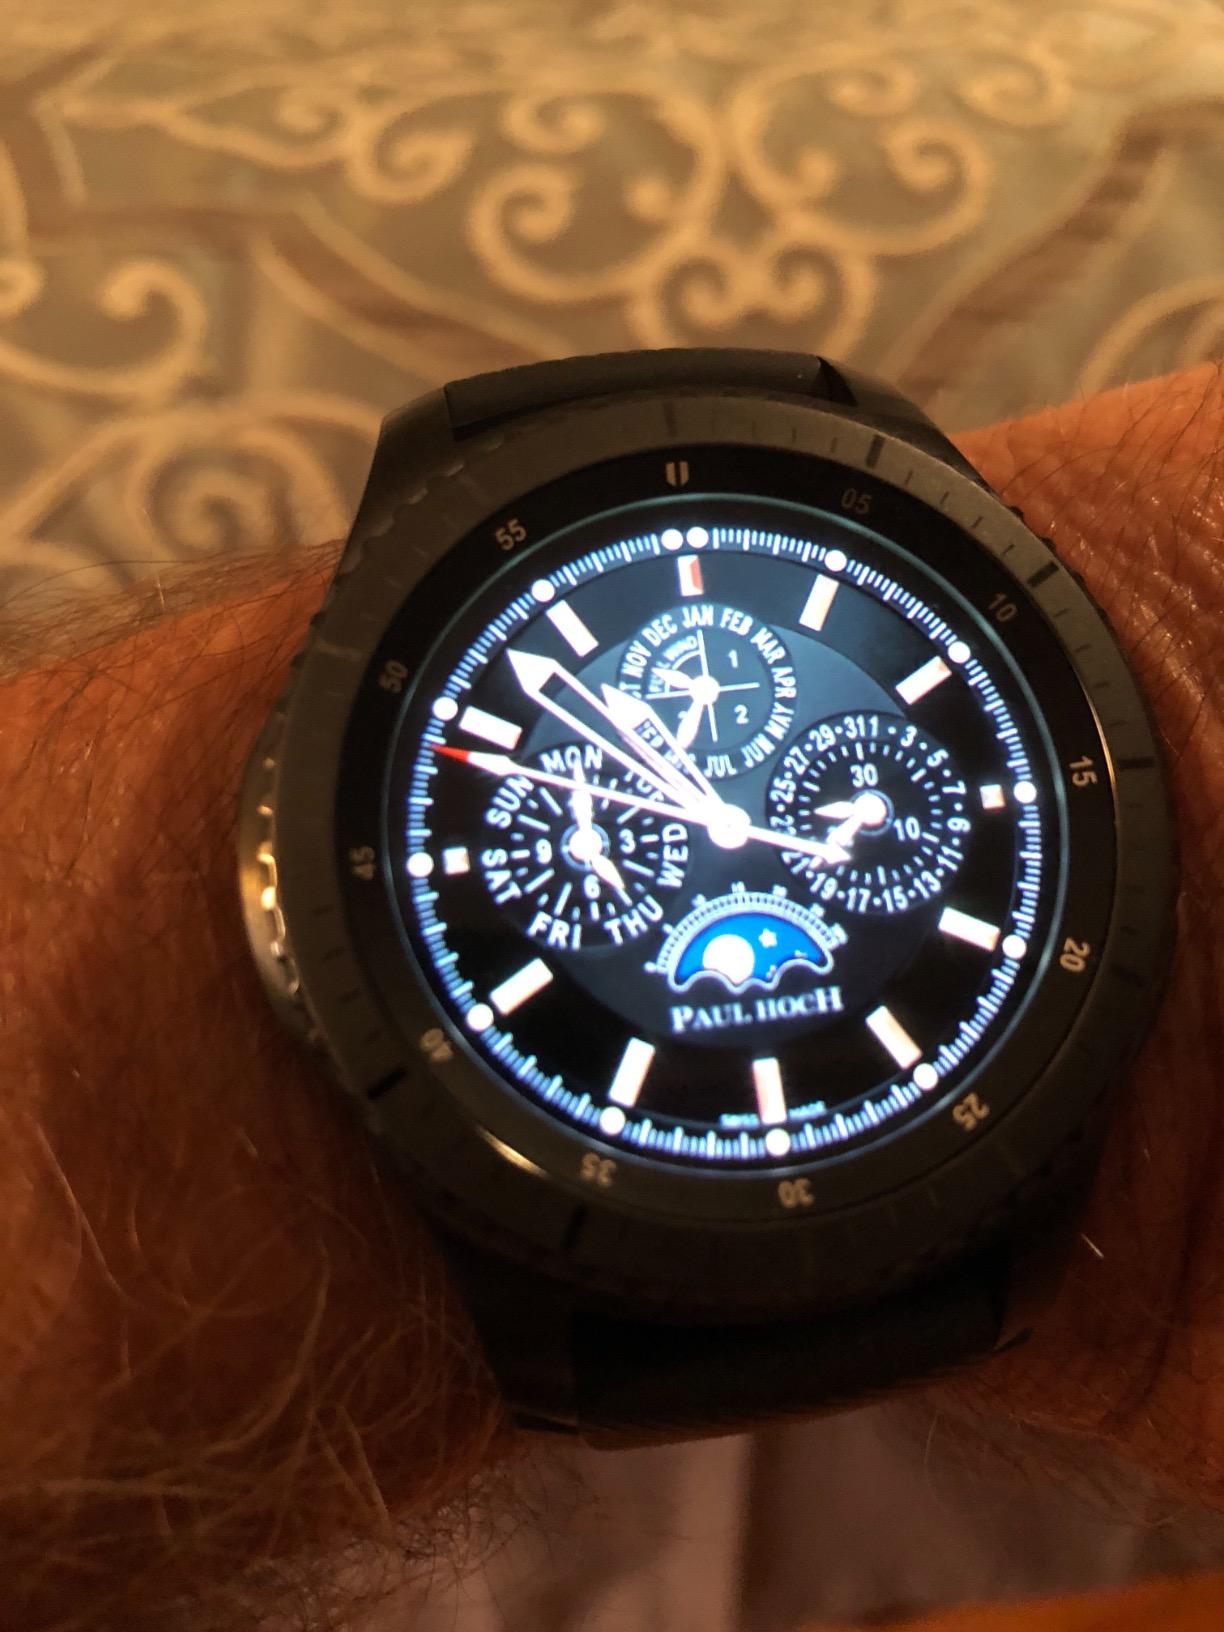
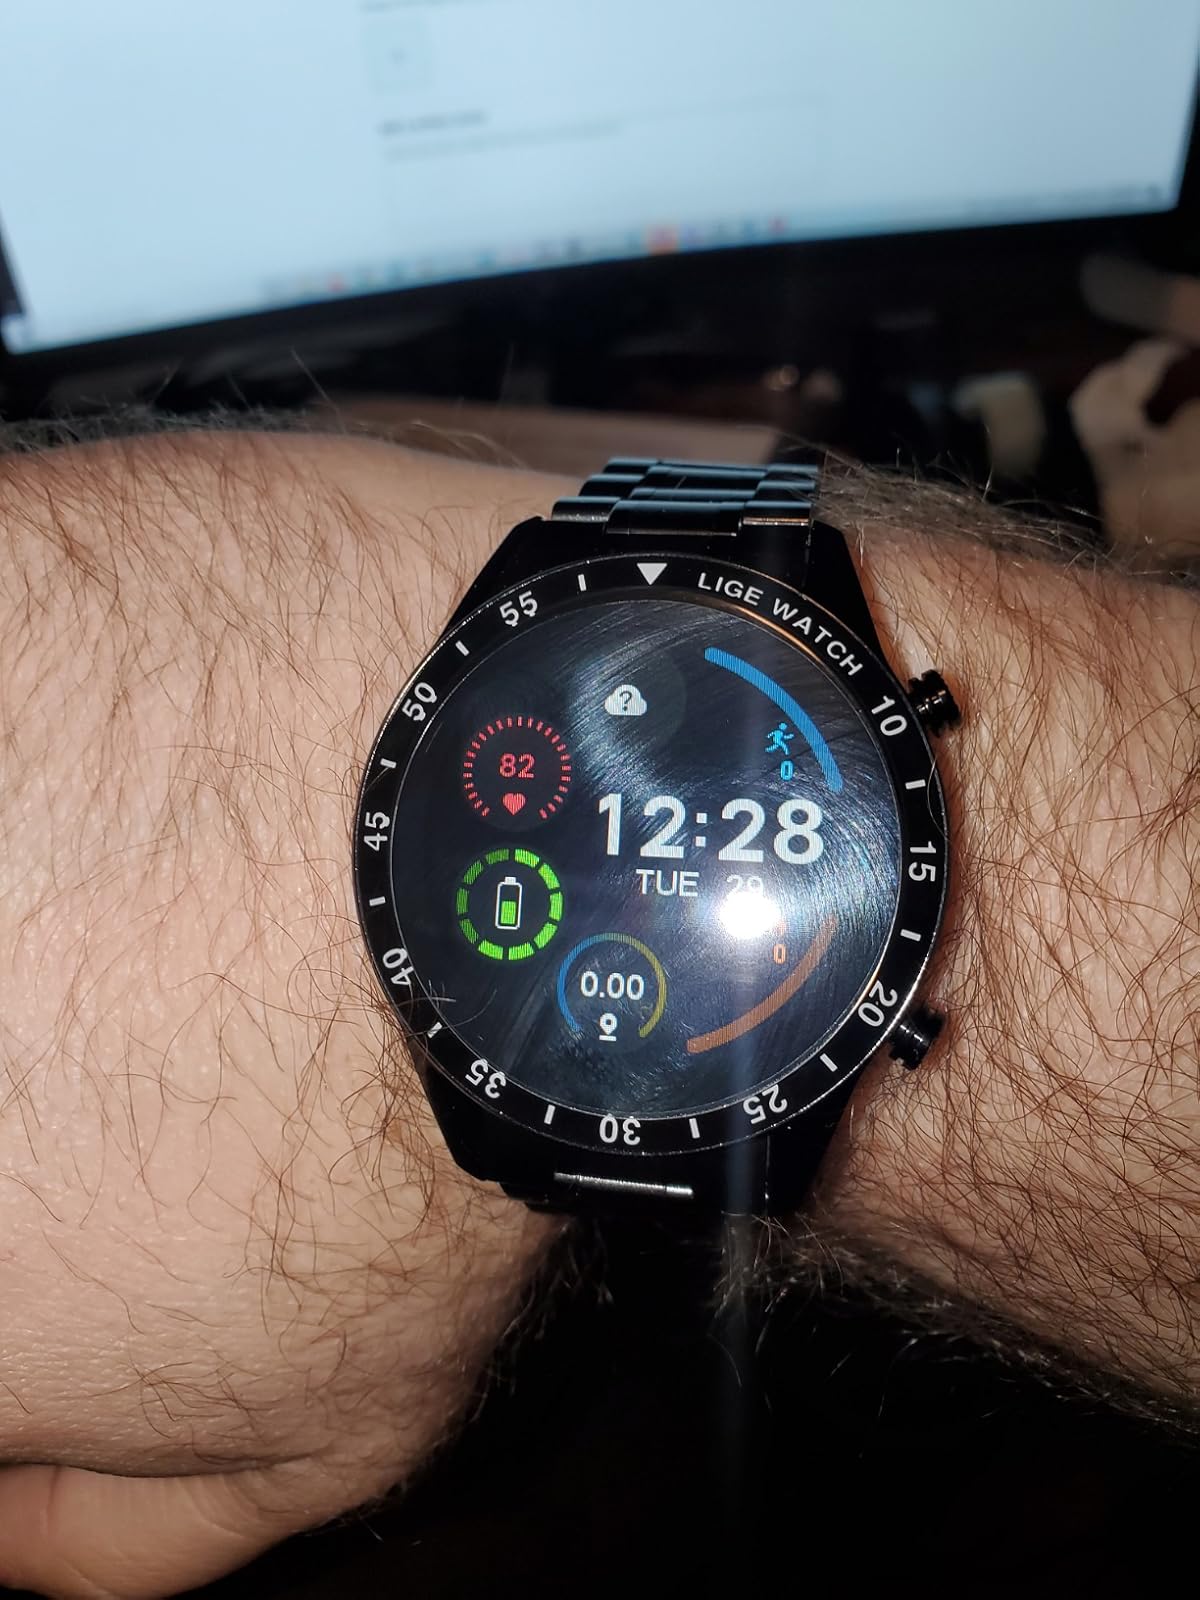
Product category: smartwatch
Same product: no